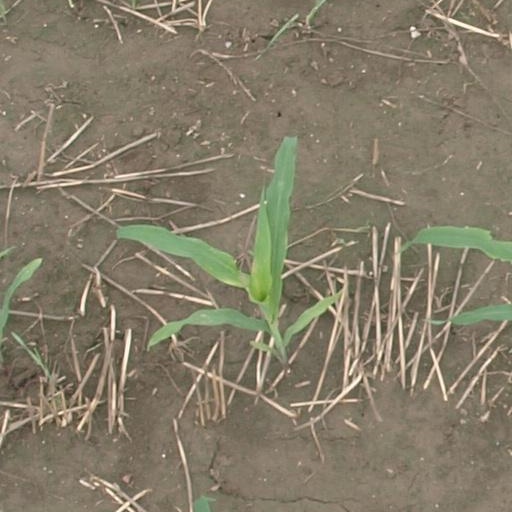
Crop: maize; corn